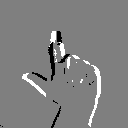
ASL letter: l